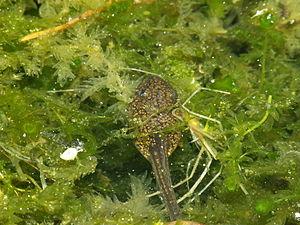
La Grenouille rousse, Rana temporaria, est une espèce d'amphibiens de la famille des Ranidae. Certains considèrent Rana honnorati comme une espèce distincte de Rana temporaria. Comme tous les amphibiens cette espèce est en régression et a disparu d'une partie de son aire naturelle de répartition.